Rajai Davis

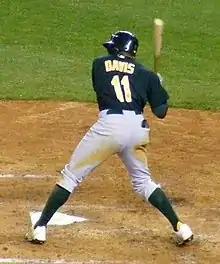
Davis batting for the Oakland Athletics in 2009

On April 23, 2008, Davis was claimed off waivers by the Oakland Athletics and was added to the active roster. With Oakland in 2008, he stole 25 bases in 196 at-bats. In 2009, Davis became the primary center fielder for the A's, hitting .305 with 41 stolen bases in 125 games, primarily in center field. In 2010, he also started for most of the season hitting .284 with 52 RBIs and 50 stolen bases. When Coco Crisp came back from injury, Davis switched from center field to playing both left and right field for the remainder of the season.